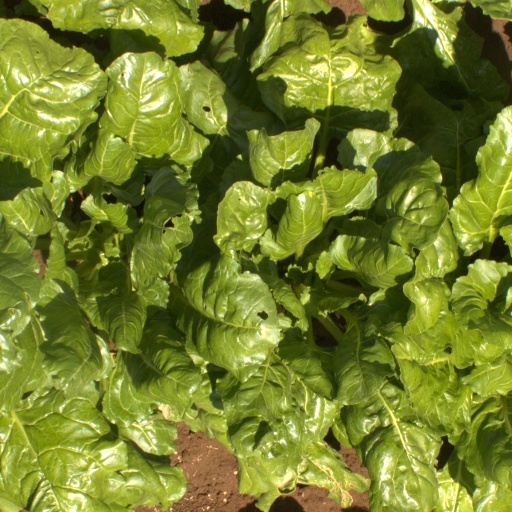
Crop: sugar beet